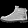
Label: Ankle boot